Magdalena Ruiz Guiñazú

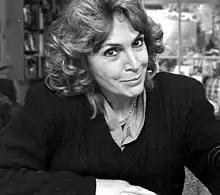
Ruiz Guiñazú pictured at her house in Buenos Aires

María Magdalena Teresa Ruiz Guiñazú (15 February 1931 – 6 September 2022) was an Argentine writer and journalist. She worked in the National Commission on the Disappearance of Persons. She received many Martín Fierro Awards including the Golden Martín Fierro award in 1993.